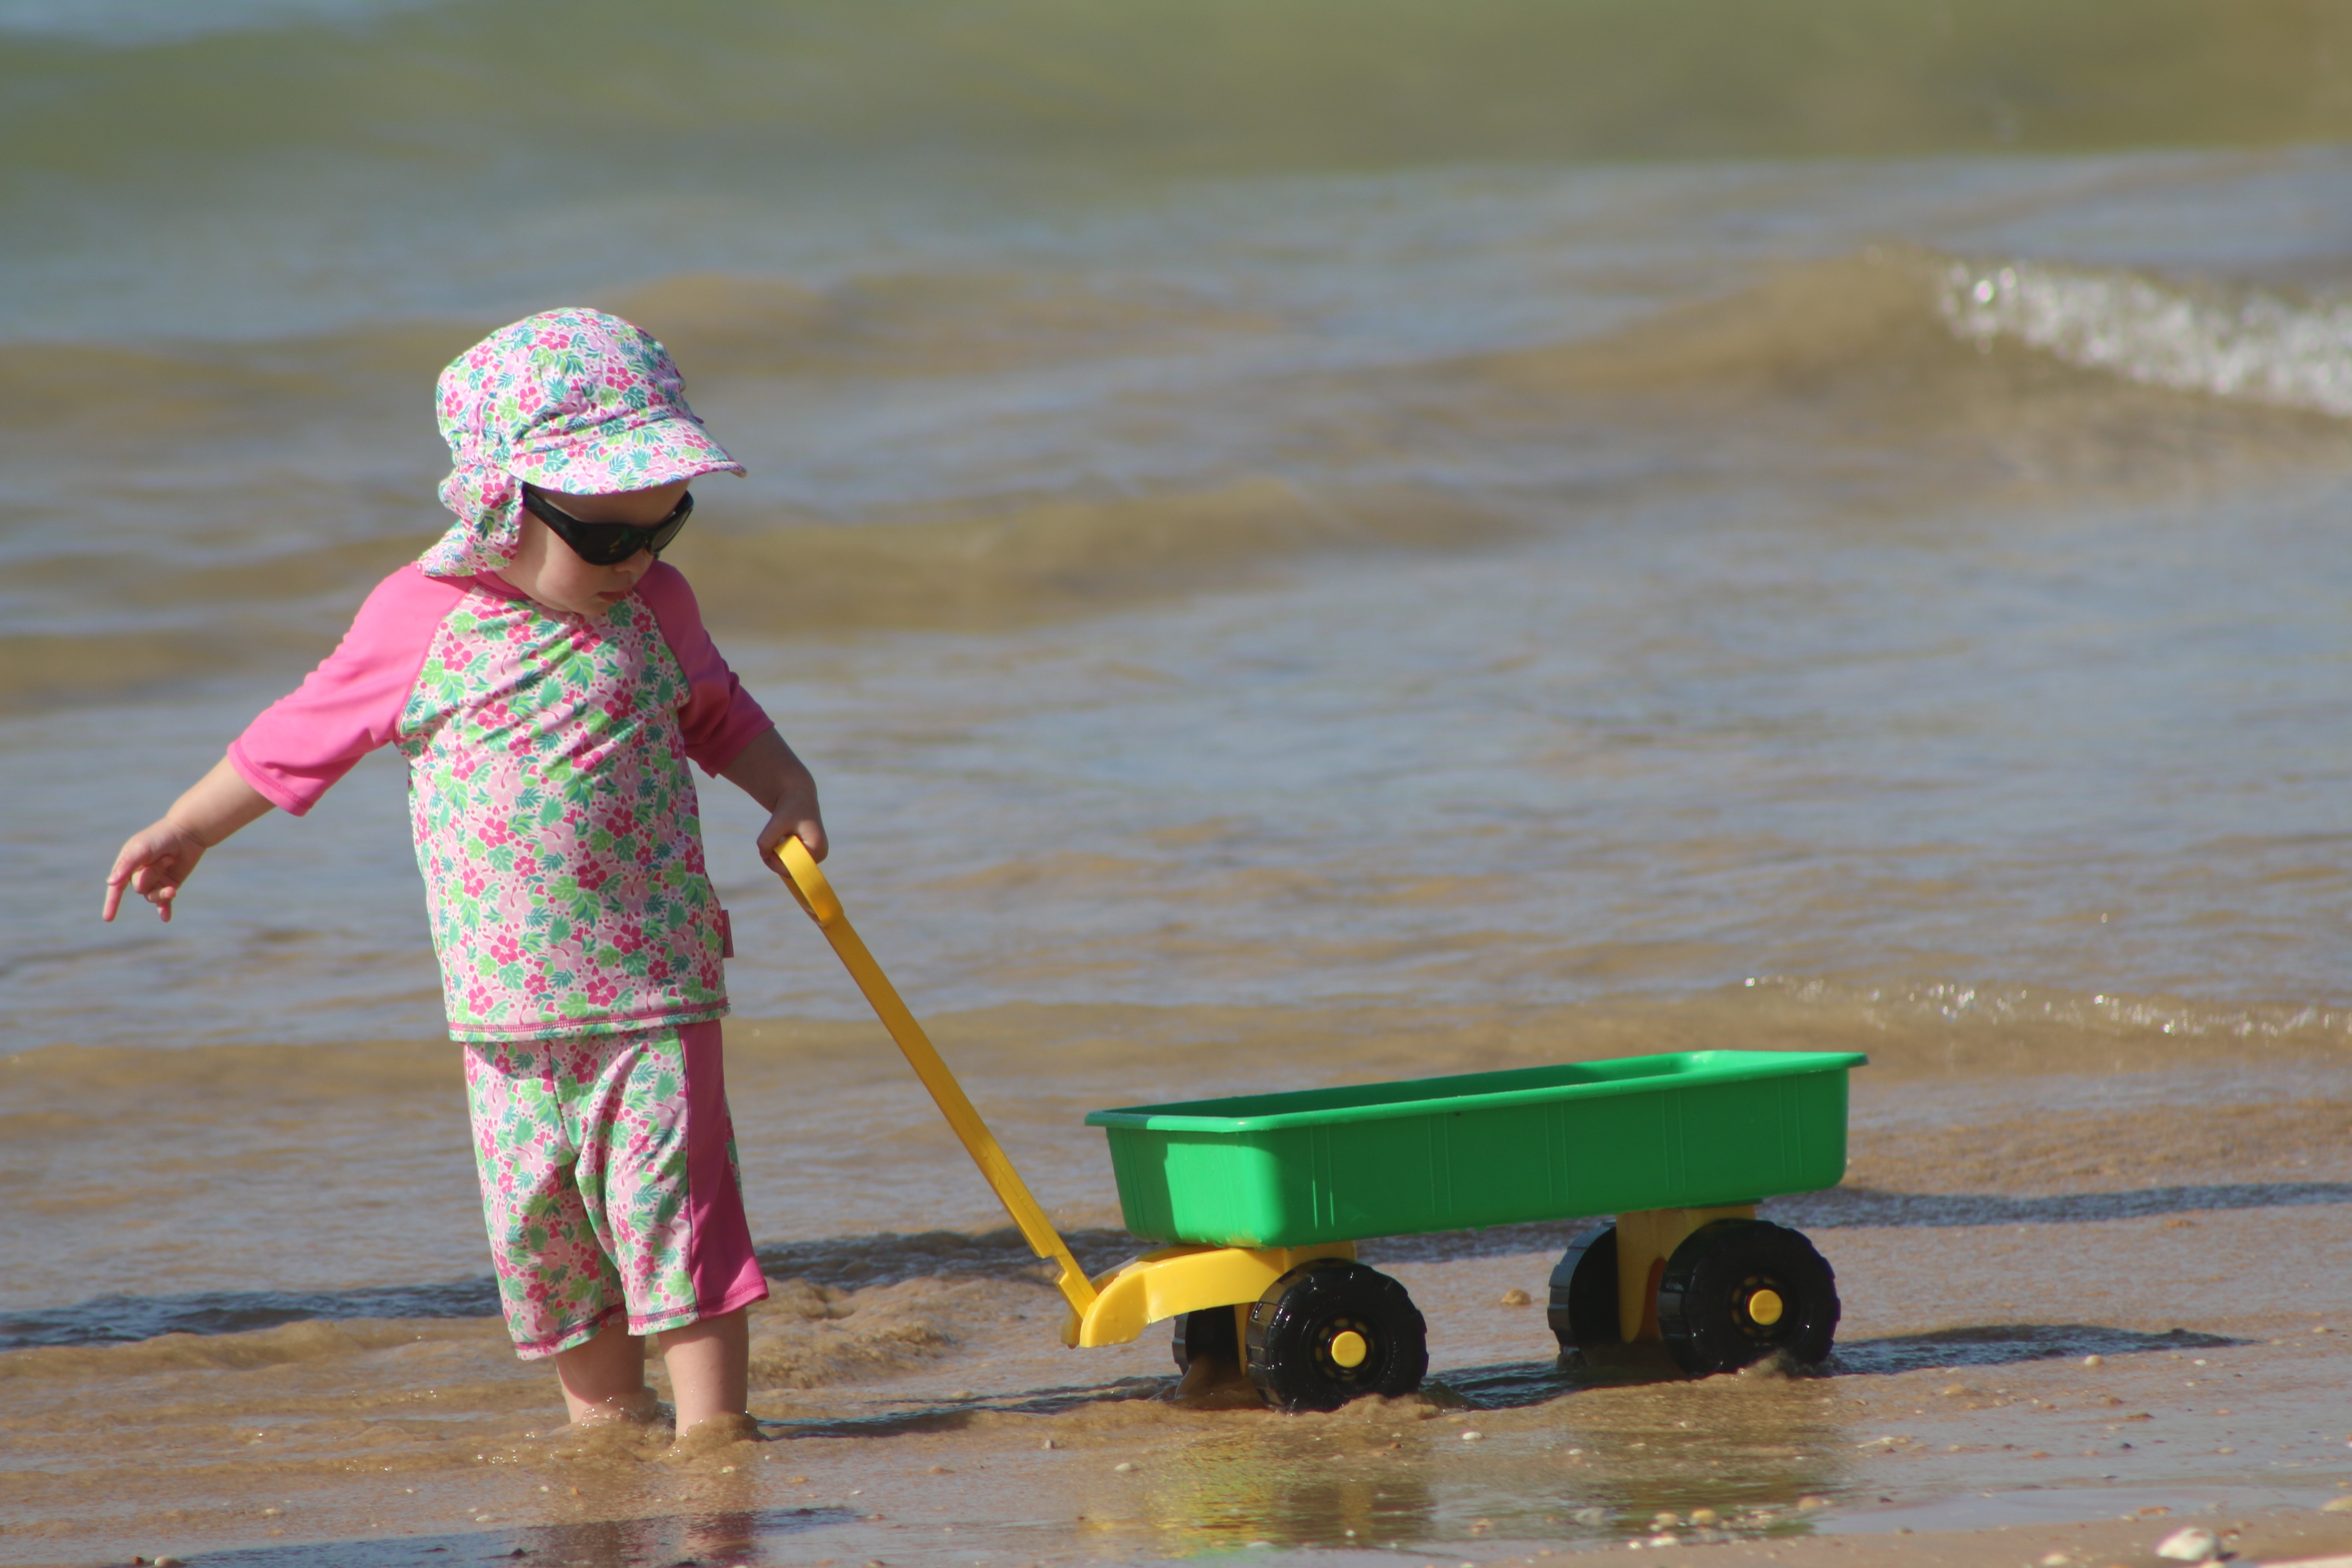
beach, sea, water, sand, play, kid, summer, tranquility, vehicle, child, playing, costa, beira mar, children playing, joy of child, child playing, playing in the sand, amuse, child on the beach